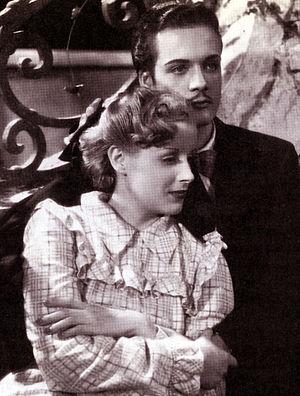
Giuseppe « Peppino » Rinaldi né à Rome, 14 septembre 1919 et mort en cette même ville le 15 décembre 2007 est un doubleur et acteur italien.